Programmable ROM

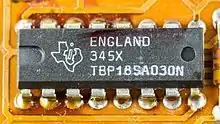
Texas Instruments PROM type TBP18SA030N

A typical PROM comes with all bits reading as "1". Burning a fuse bit during programming causes the bit to be read as "0" by "blowing" the fuses, which is an irreversible process. Some devices can be "reprogrammed" if the new data replaces "1"s with "0"s. Some CPU instruction sets (e.g. 6502) took advantage of this by defining a break (BRK) instruction with the operation code of '00'. In cases where there was an incorrect instruction, it could be "reprogrammed" to a BRK causing the CPU to transfer control to a patch. This would execute the correct instruction and return to the instruction after the BRK.